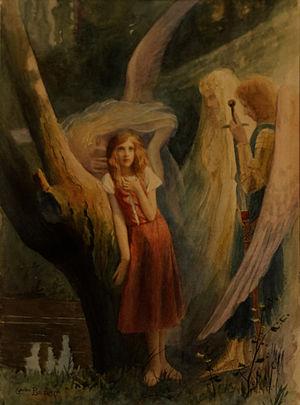
Au cours des siècles, et principalement à partir du XIXᵉ siècle, la figure historique de Jeanne d'Arc a été reprise par de nombreux auteurs pour illustrer ou cristalliser des messages religieux, philosophiques ou politiques. L'image de Jeanne d'Arc a ainsi fait l'objet depuis la fin du XIXᵉ siècle de récupération par différents partis politiques tant de la gauche que de la droite, et par différents courants de pensée philosophiques ou religieux pour des raisons parfois contradictoires, faisant même de Jeanne d'Arc en France un personnage officiel. Elle a ainsi pu, par exemple, illustrer pour Michelet une « sainte laïque » ou encore, à partir de son procès en canonisation en 1897, représenter le symbole d'une chrétienne luttant pour sa foi et sa patrie. Dans le domaine politique, elle est devenue un symbole national français lors de la guerre franco-allemande de 1870 puis est reprise par de nombreux partis et figures politiques qui vont du parti socialiste, avec entre autres Jean Jaurès, jusqu'à l'extrême droite.